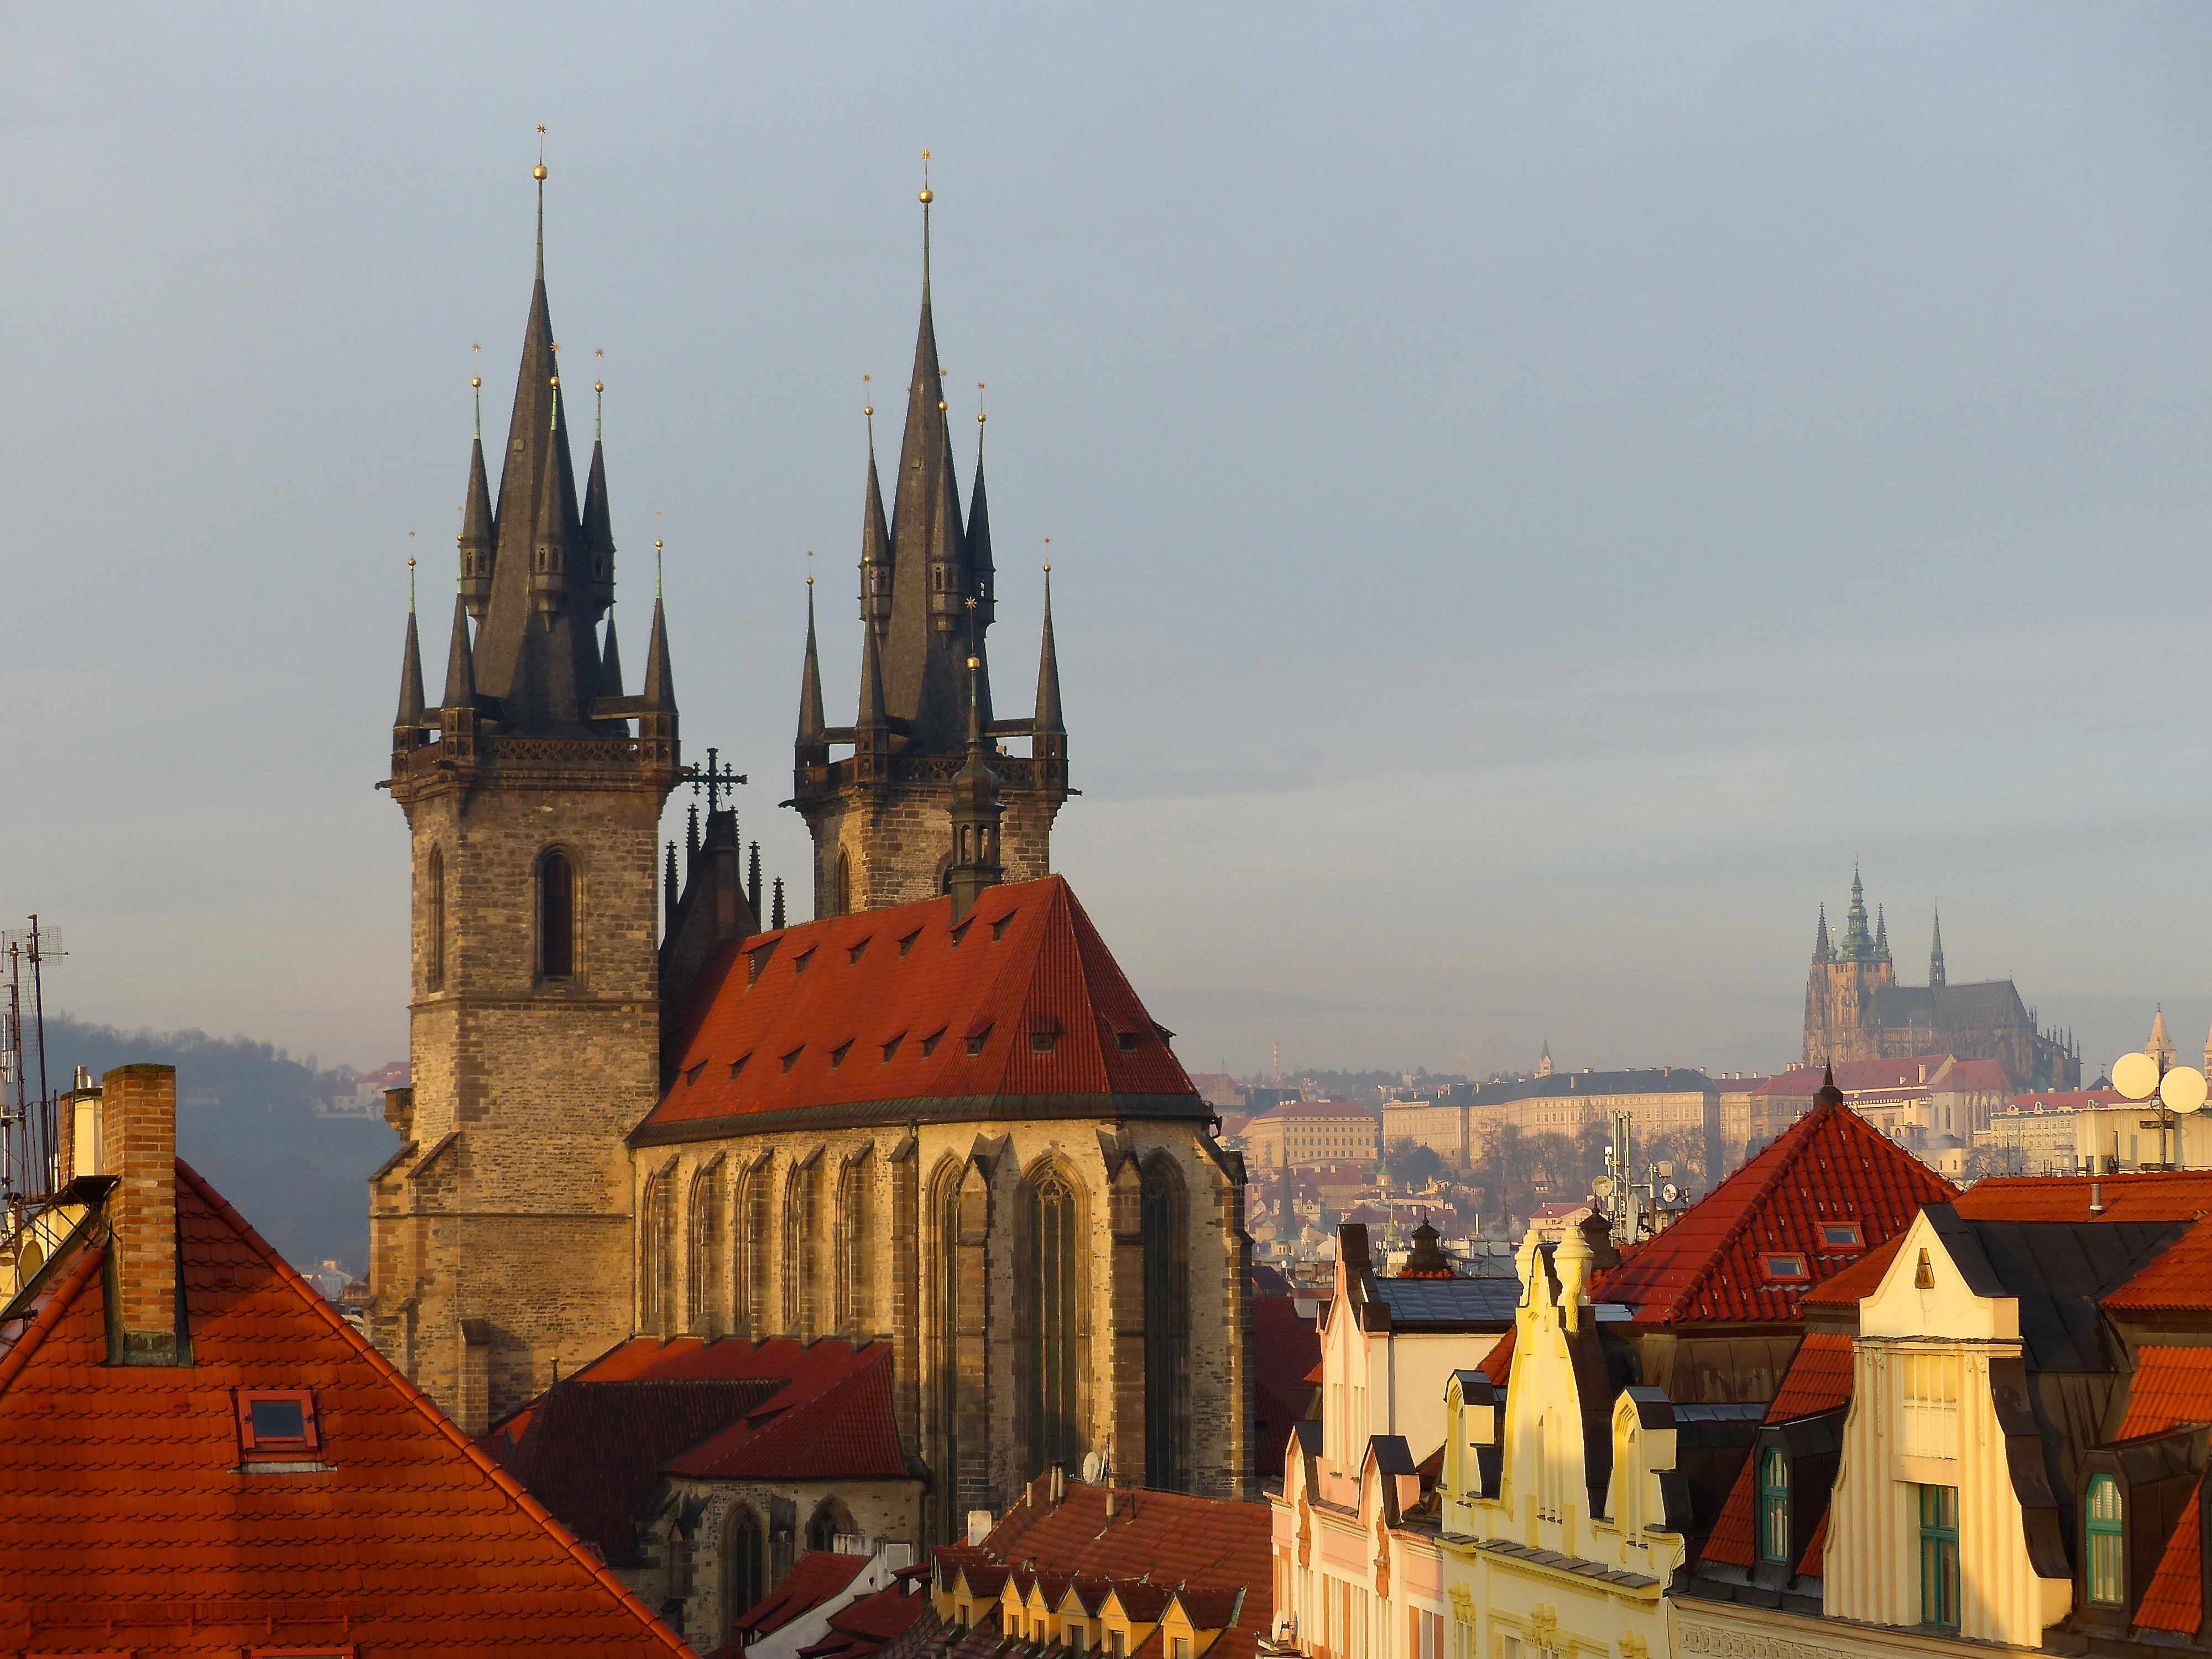
winter, morning, town, building, cityscape, travel, europe, evening, tower, castle, landmark, church, cathedral, prague, tourism, place of worship, temple, spire, czech, praha, tyn